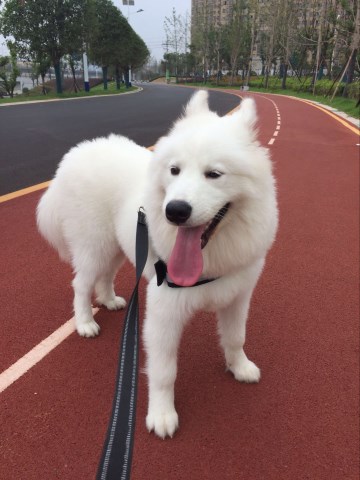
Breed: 2192-n000088-Samoyed